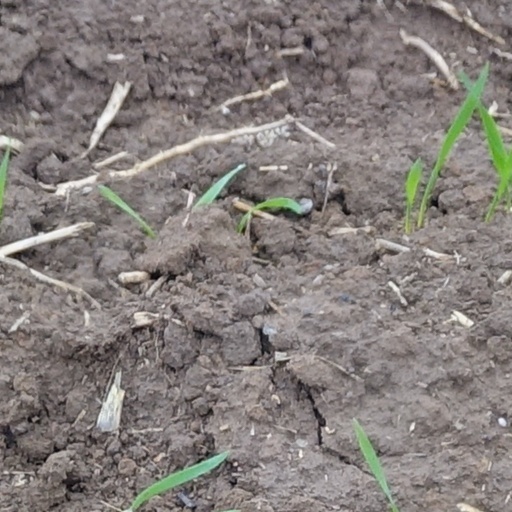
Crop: wheat